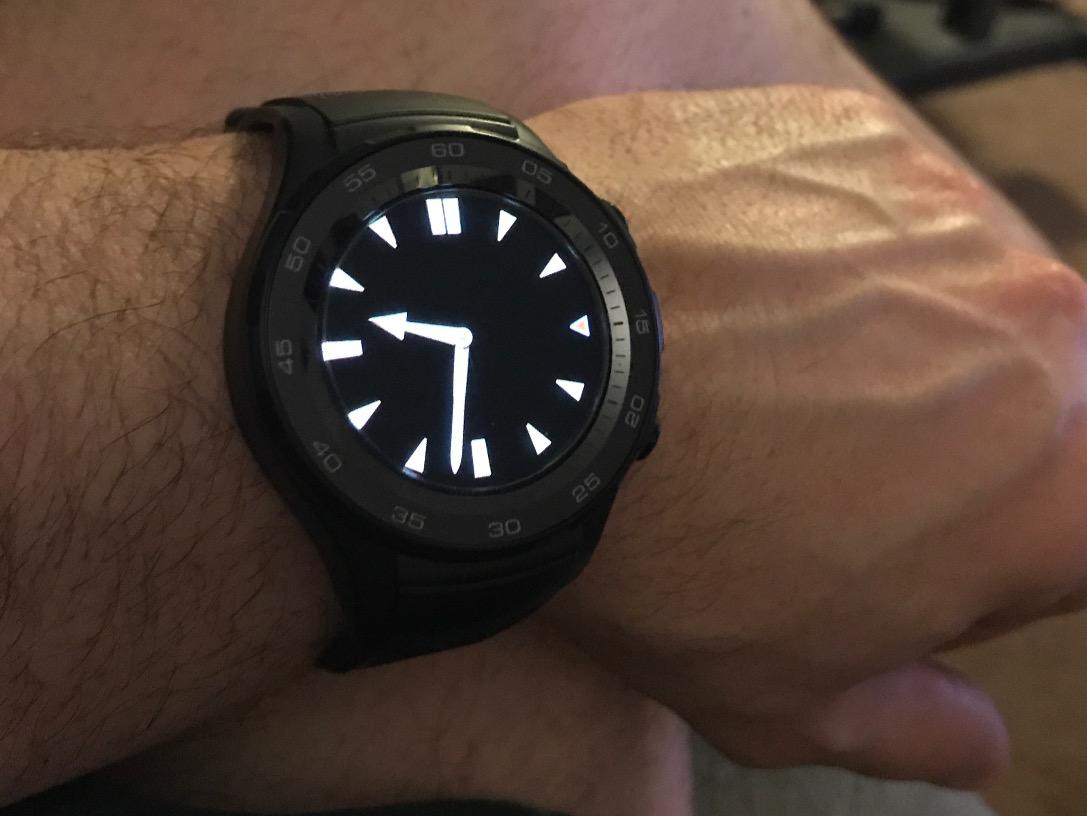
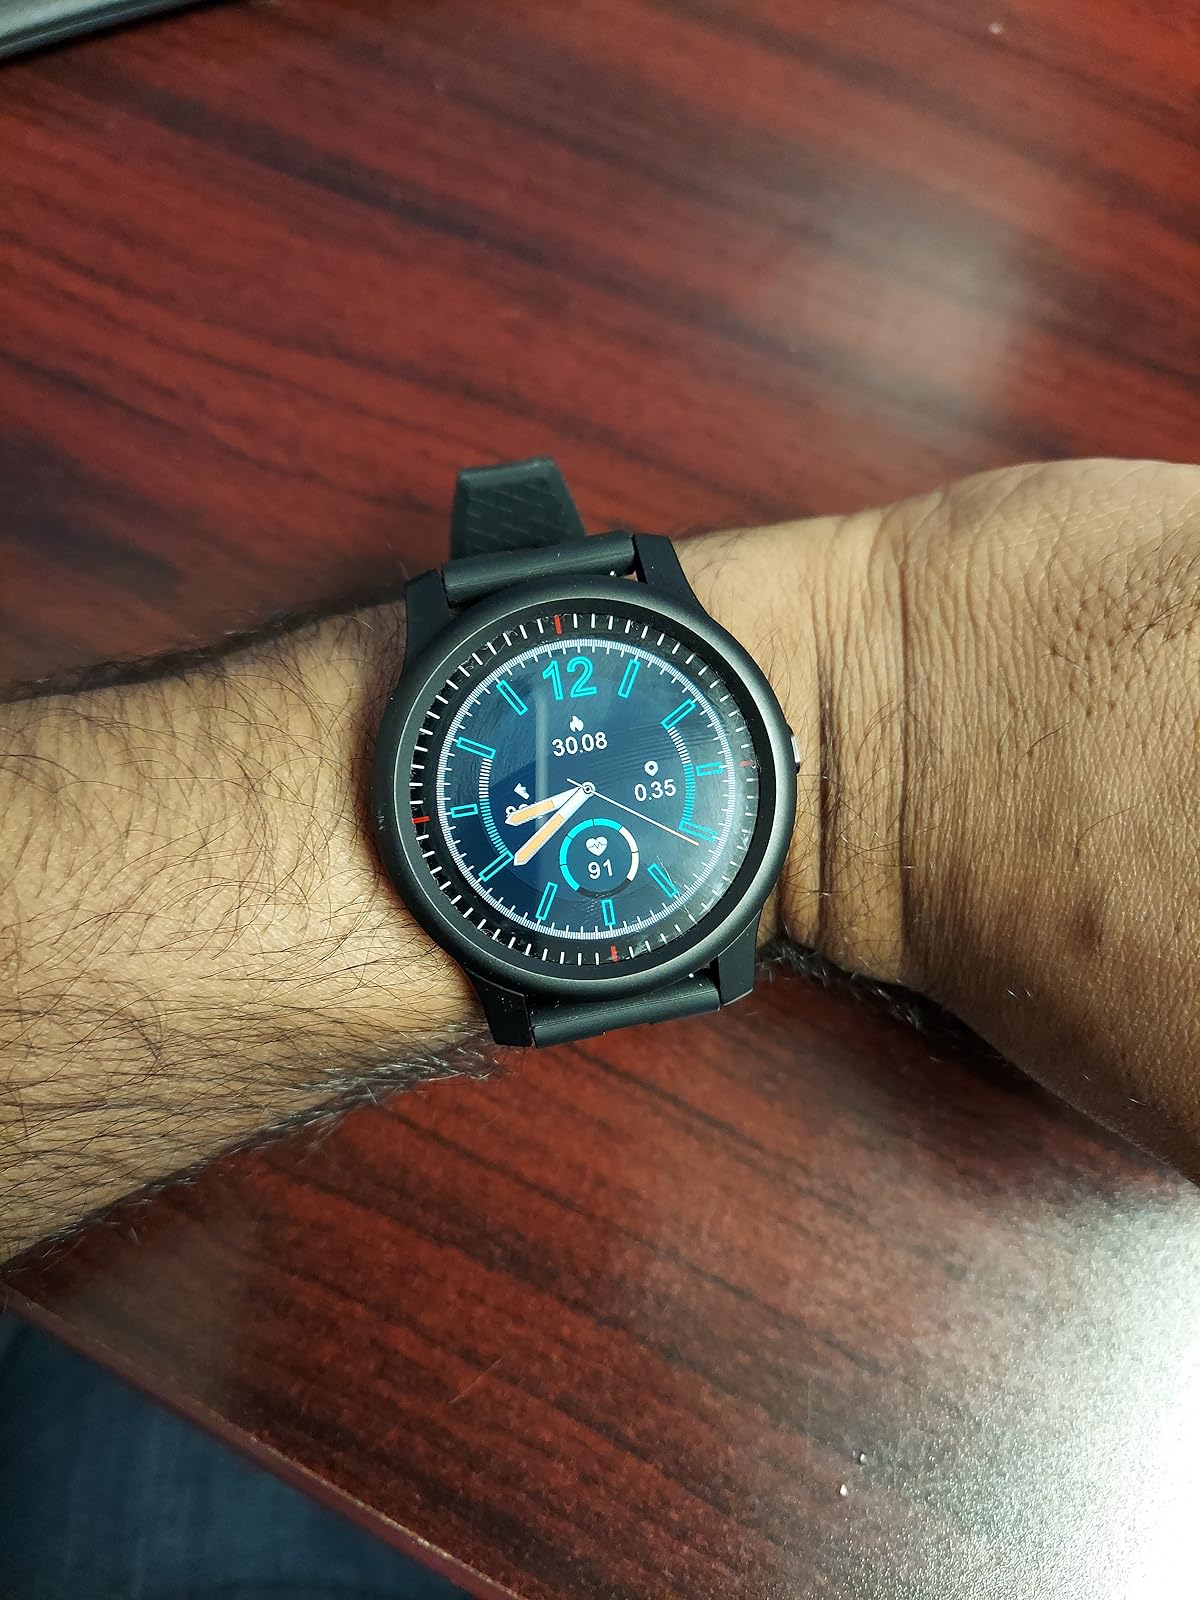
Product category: smartwatch
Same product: no